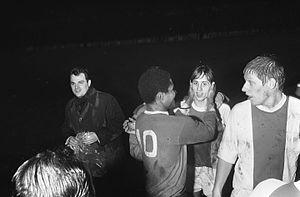
Hendrik Johannes Cruijff, dit Johan Cruyff ou Johan Cruijff, né le 25 avril 1947 à Amsterdam et mort le 24 mars 2016 à Barcelone, est un footballeur international néerlandais, qui évoluait au poste d'attaquant, avant de devenir entraîneur.